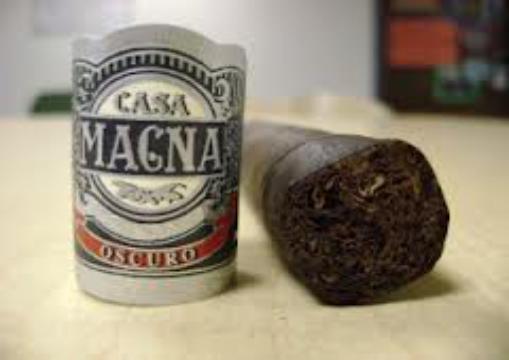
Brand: Casa Magna
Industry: Necessities